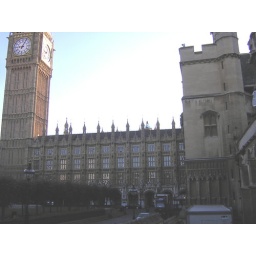
The clock tower in the background is Big Ben.